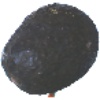
Label: Avocado ripe 1